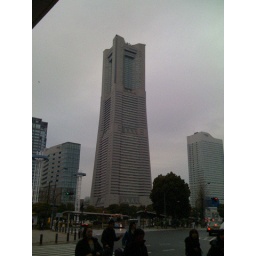
There are a lot of tall buildings around Landmark tower. Now, Landmark tower is not a &amp;quot;landmark&amp;quot;, but a tall building in Yokohama.